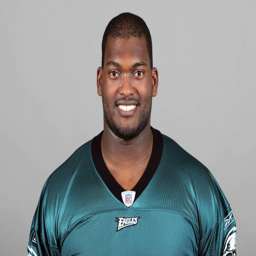
american football player will be wearing the white and blue jersey .